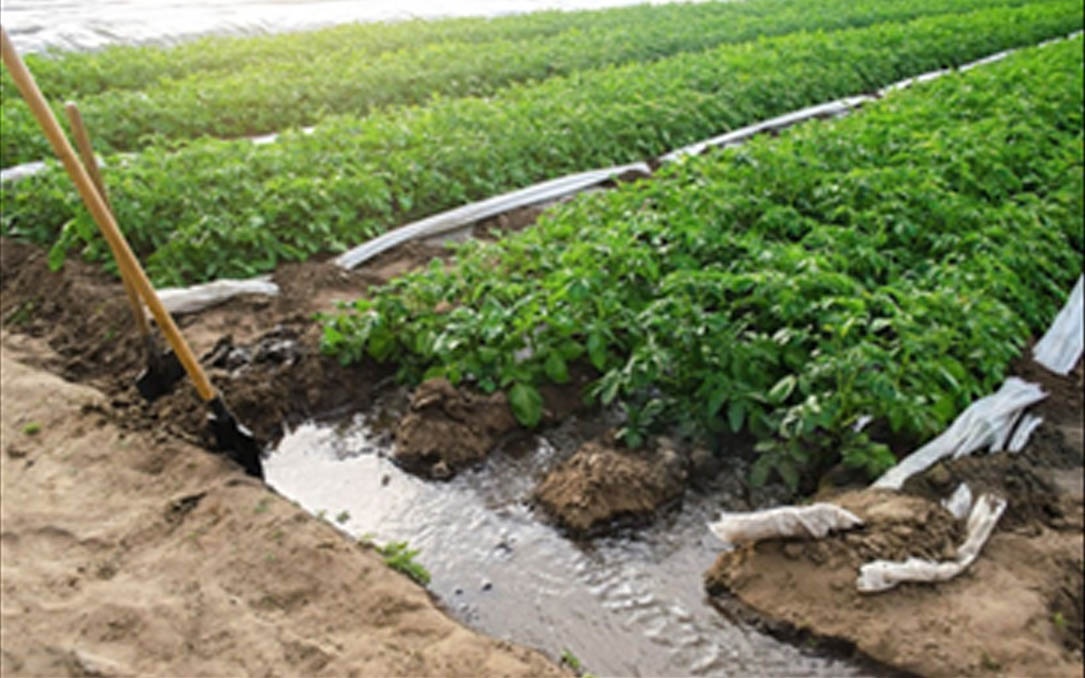
Ukulima wa unyunyuziaji maji hufanywa kwa mimea kupandwa na mitaro kuchimbwa katikati yao pia mabomba kueka itakayopitisha maji hio hua inaleta nufaa mingi na inatumika kwa vitu kama mchele mahala ambapo pamekauka.